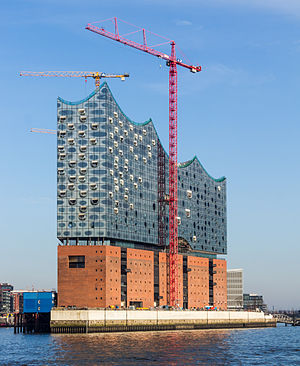
Herzog & de Meuron
Elbphilharmonie, HafenCity Hamburg (2007-2016)
Herzog & de Meuron Architekten, BSA/SIA/ETH er et schweizisk arkitektfirma med hovedsæde i Basel. Firmaet er grundlagt i 1978 af arkitekterne Jacques Herzog og Pierre de Meuron fra Basel.